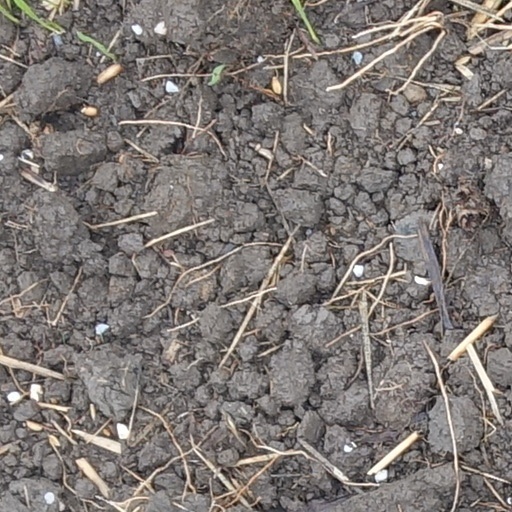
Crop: wheat